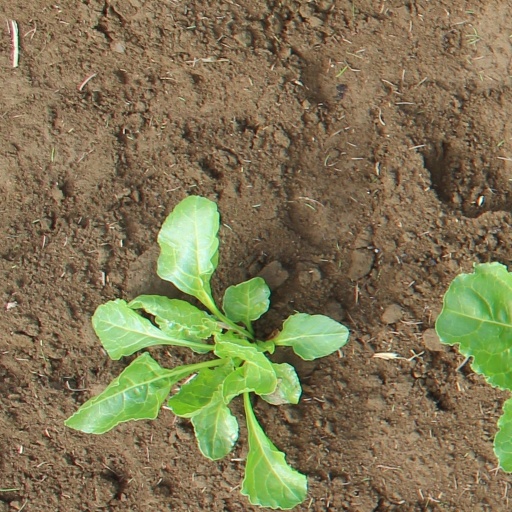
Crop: sugar beet